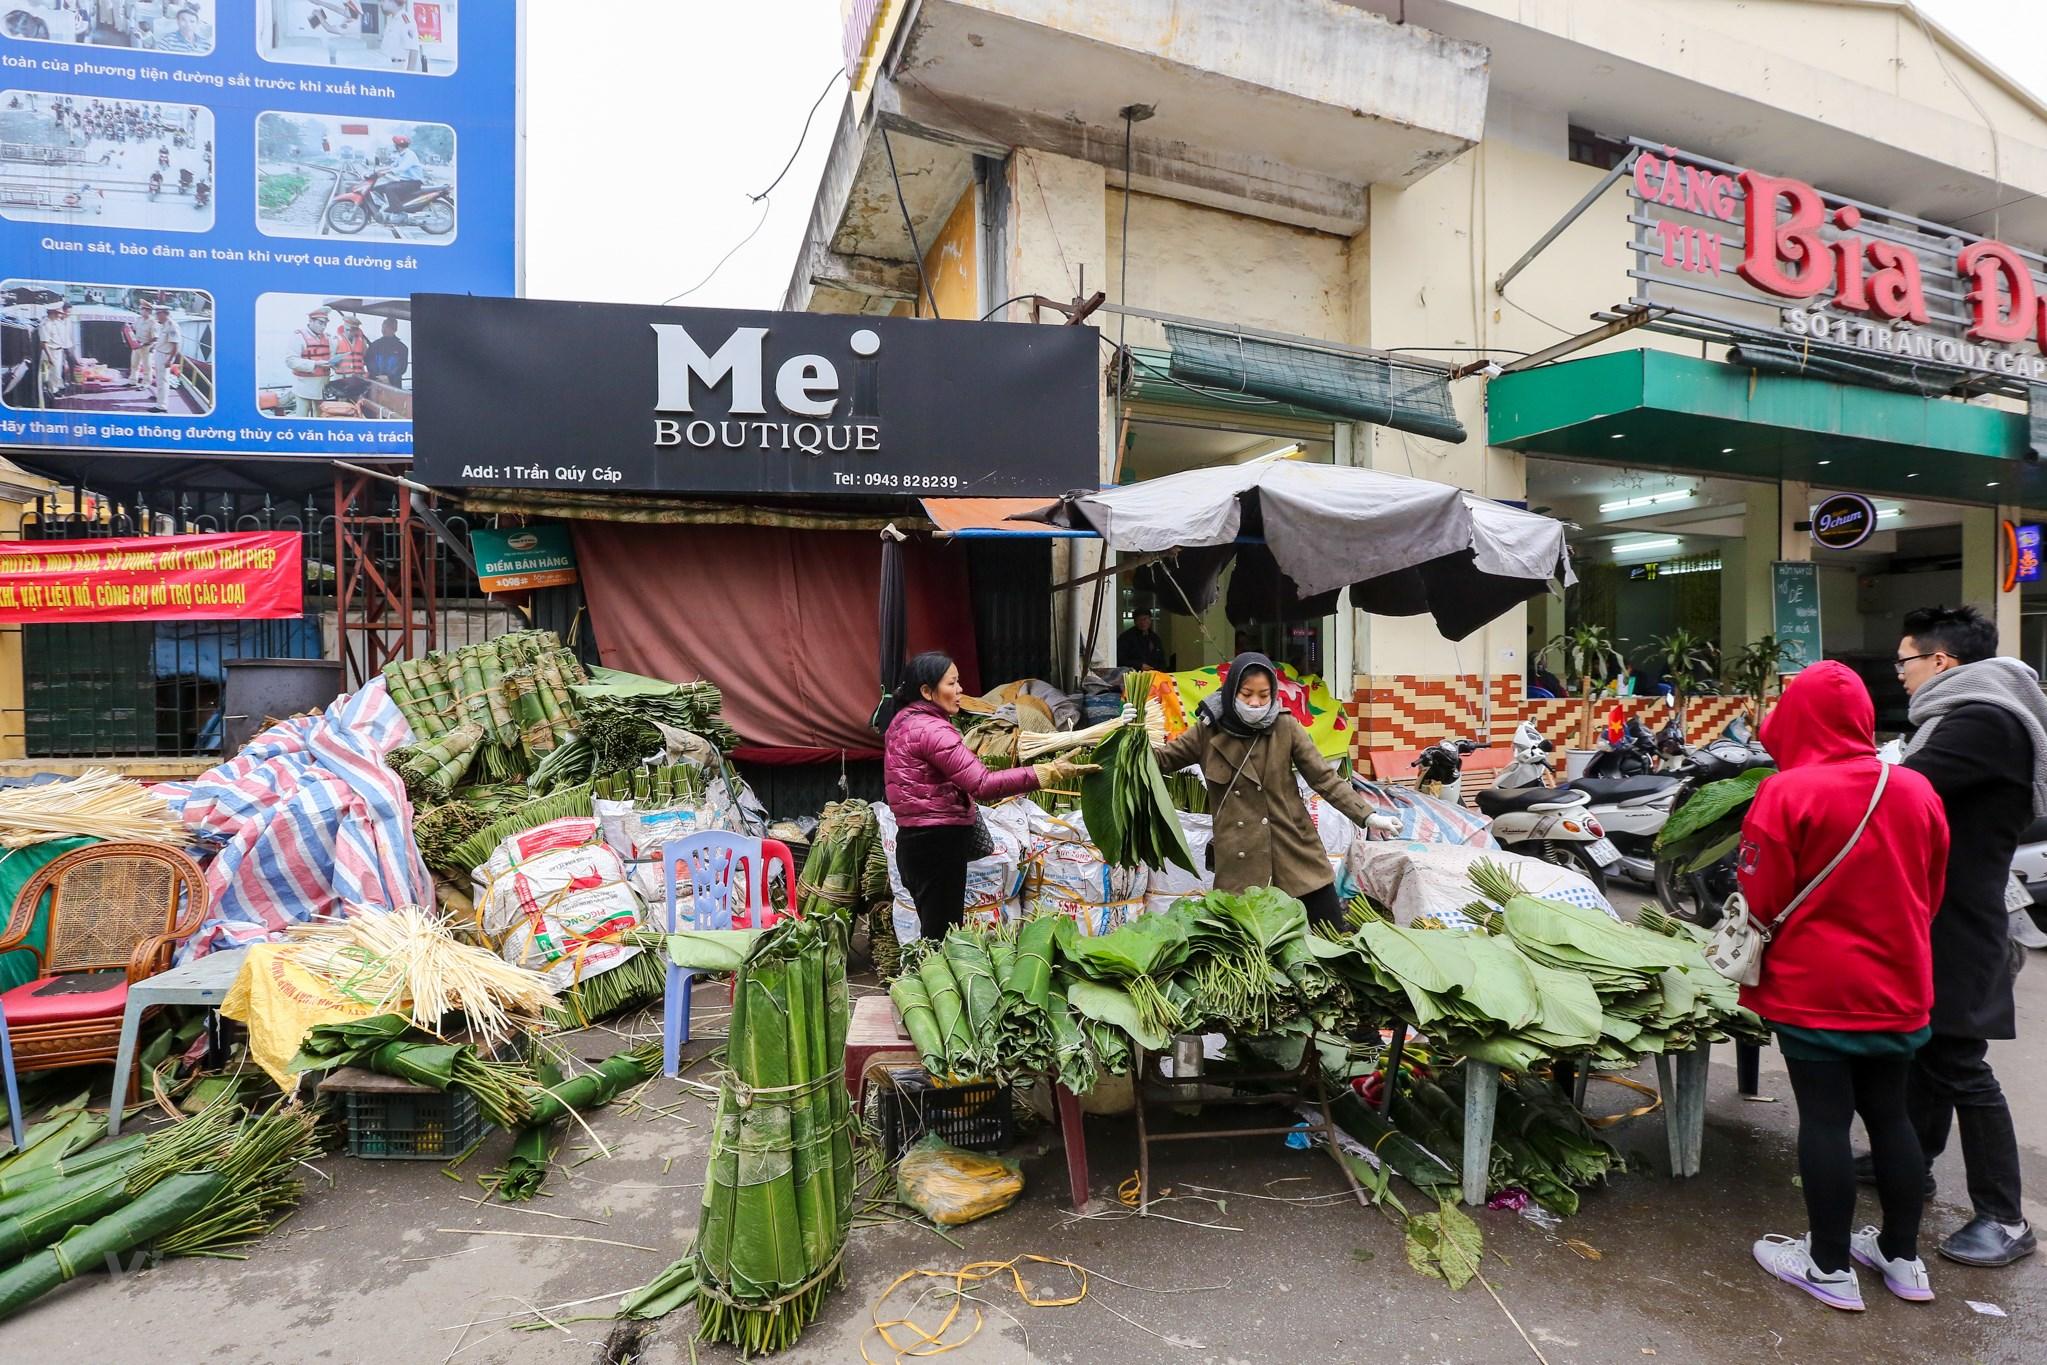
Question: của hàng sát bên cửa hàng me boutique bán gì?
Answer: bán bia